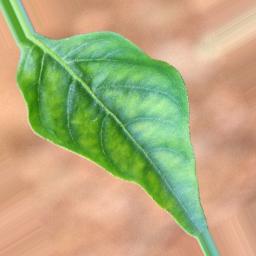
Label: healthy